São Paulo Cultural Center

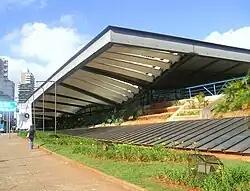
CCSP seen from Vergueiro street.

The São Paulo Cultural Center (English: "Centro Cultural São Paulo") is a public institution subordinated to the Municipal Department of Culture of São Paulo that includes the Pinacoteca Municipal, the Oneyda Alvarenga Record Collection, the collection of Mário de Andrade's Folklore Research Mission, a set of libraries, exhibition spaces, an area for various courses, theaters and a cinema.